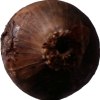
Label: red_onion